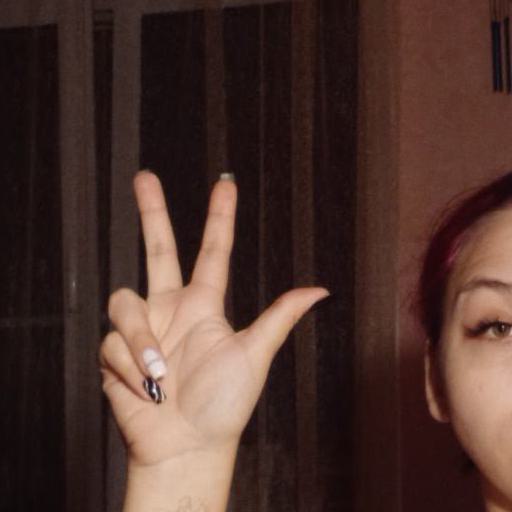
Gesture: three2